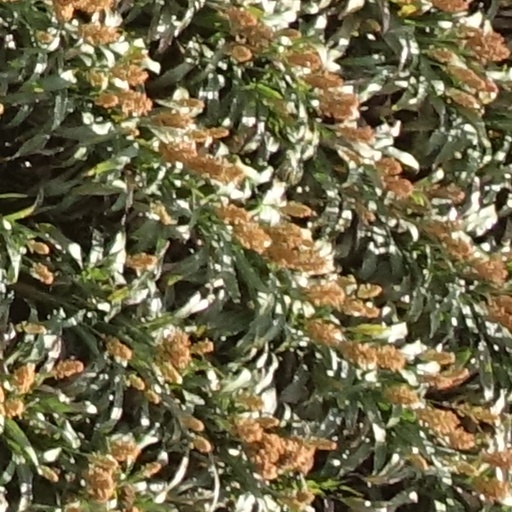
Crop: sorghum